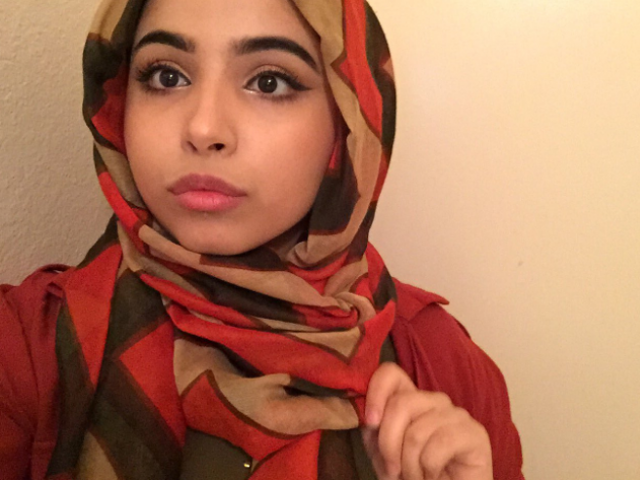
Gender: women